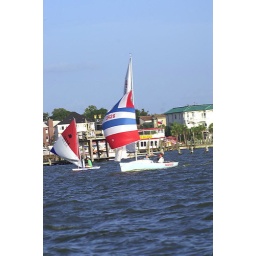
Clear Lake, Texas Wednesday sail boat races in 2006